NYPD Police Band

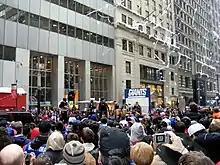
The band in February 2008.

The marching band is the premier ensemble of the NYPD Band. It is an annual participant in the Columbus Day parade and the Macy's Thanksgiving Day Parade. It also performed at events such as the National Police Parade. It also took part in events such as the 2011 edition of the Quebec City International Festival of Military Bands, which included a performance of "God Bless America" with the Alexandrov Ensemble of the Russian military. In May 2018, the band jointly performed with the Alexandria Ceremonial Police Orchestra from Israeli film "The Band's Visit".